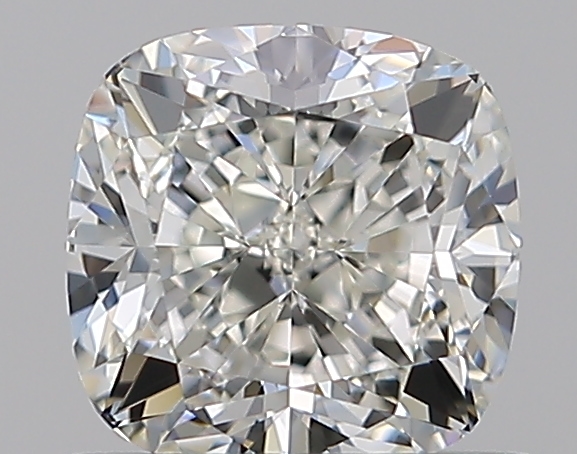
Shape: cushion
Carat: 0.82
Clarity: VVS2
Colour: I
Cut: EX
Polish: EX
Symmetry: VG
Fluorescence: N
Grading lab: GIA
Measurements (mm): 5.22 x 5.15 x 3.55